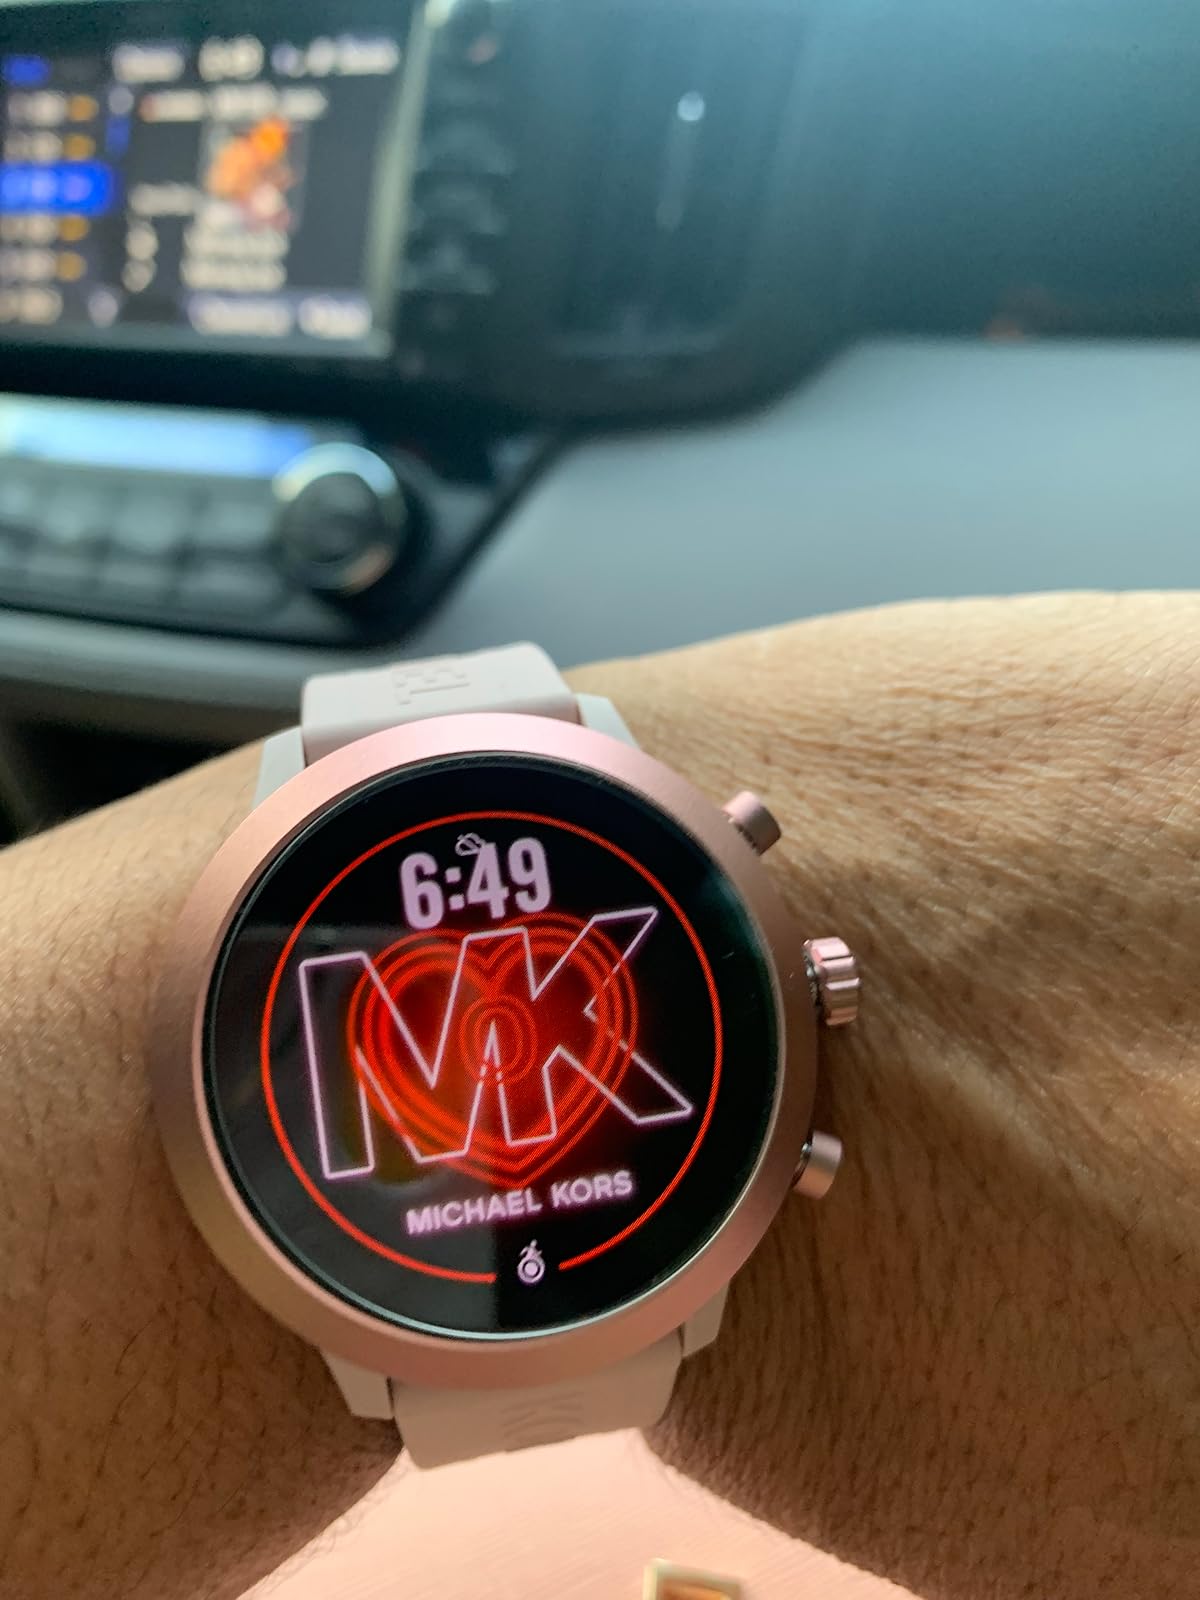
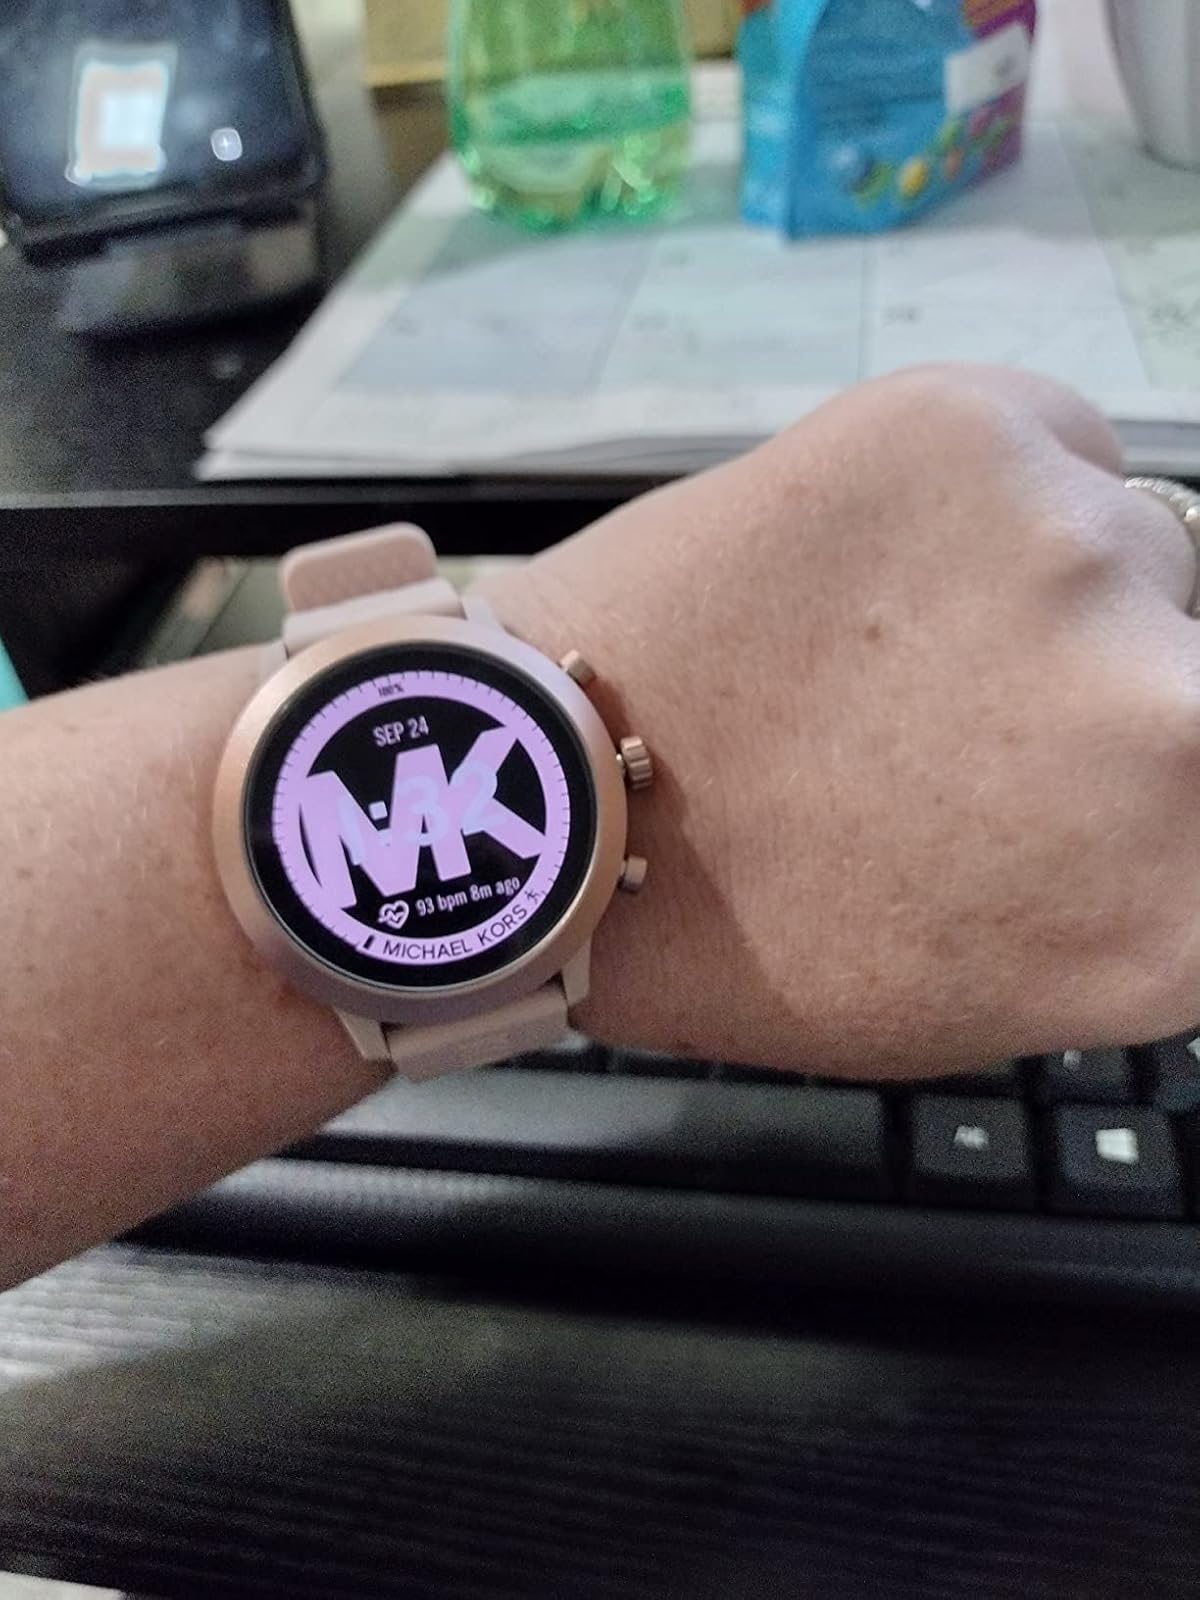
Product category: smartwatch
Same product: yes